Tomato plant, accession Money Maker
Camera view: tilt-top (135 deg); turntable rotation: 0 degrees
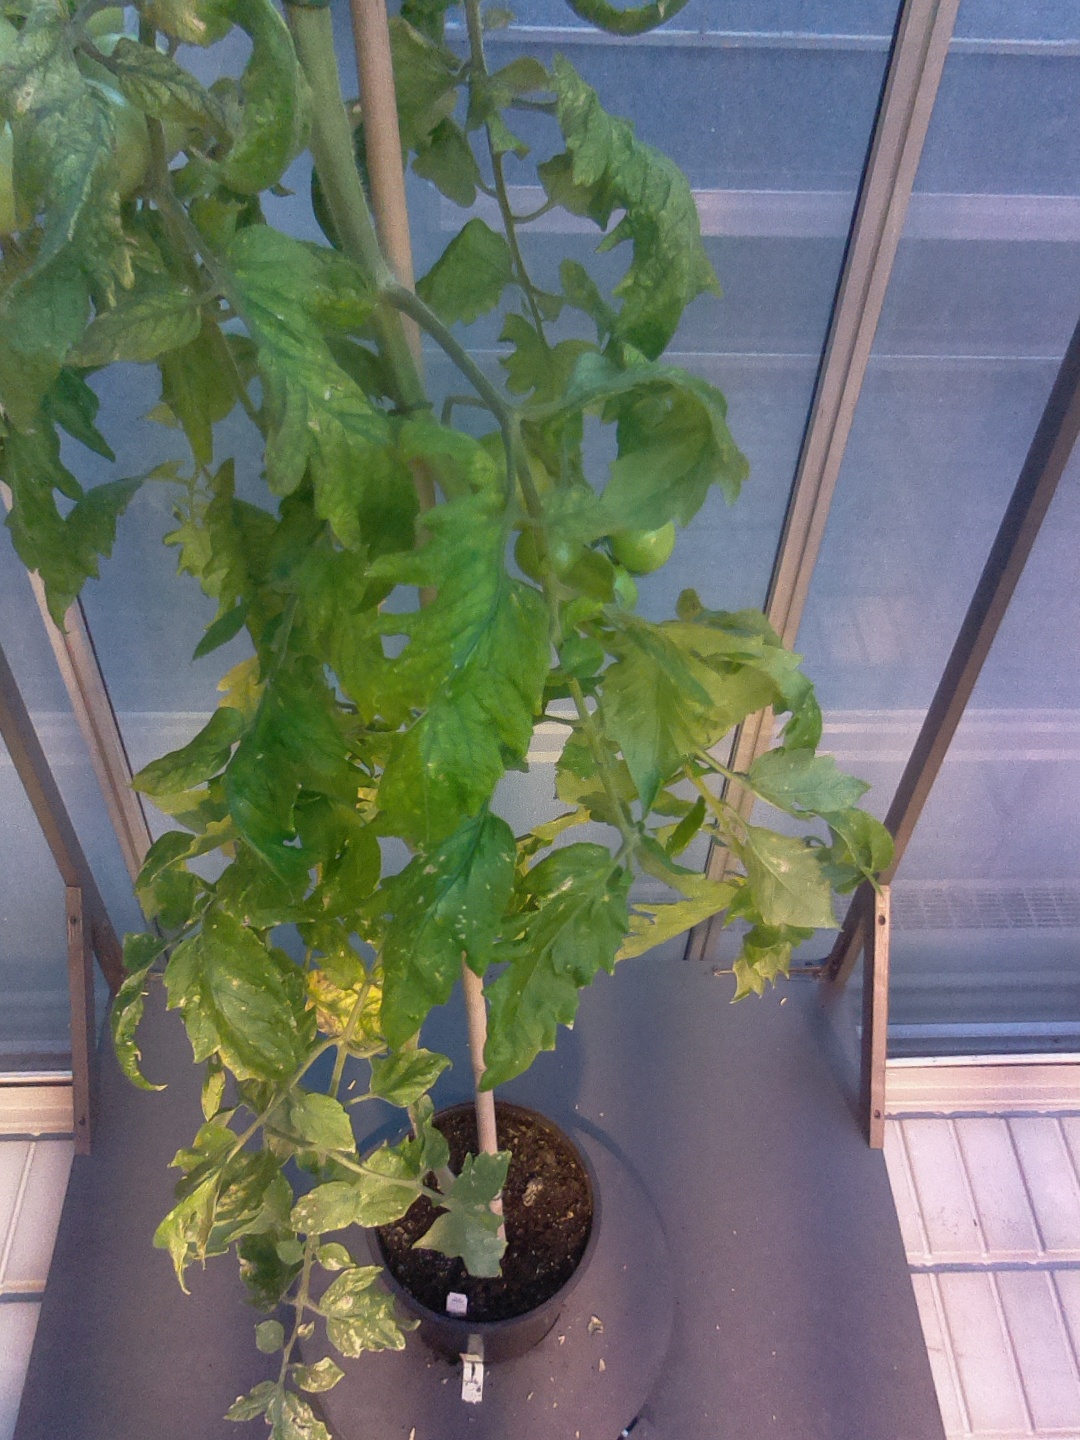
BBCH growth stage 78: 80% -90% of final fruit size